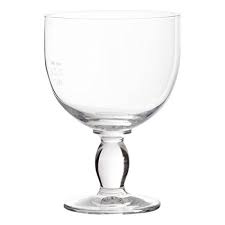
Waste category: glass